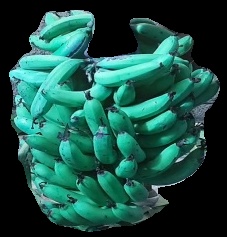
Variety: pachbale
Grade: grade3